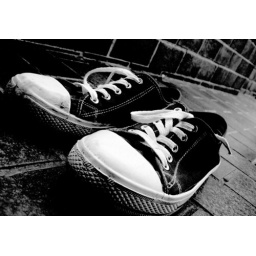
Yep, sneakers in black and white with lots of contrast. pls give feedback!continuing with my series of photos on still life...